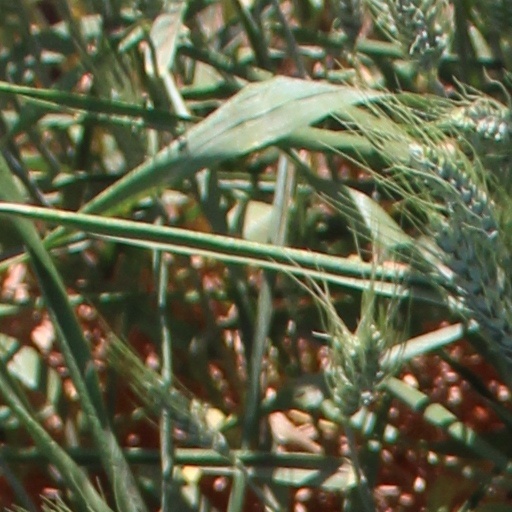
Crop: wheat